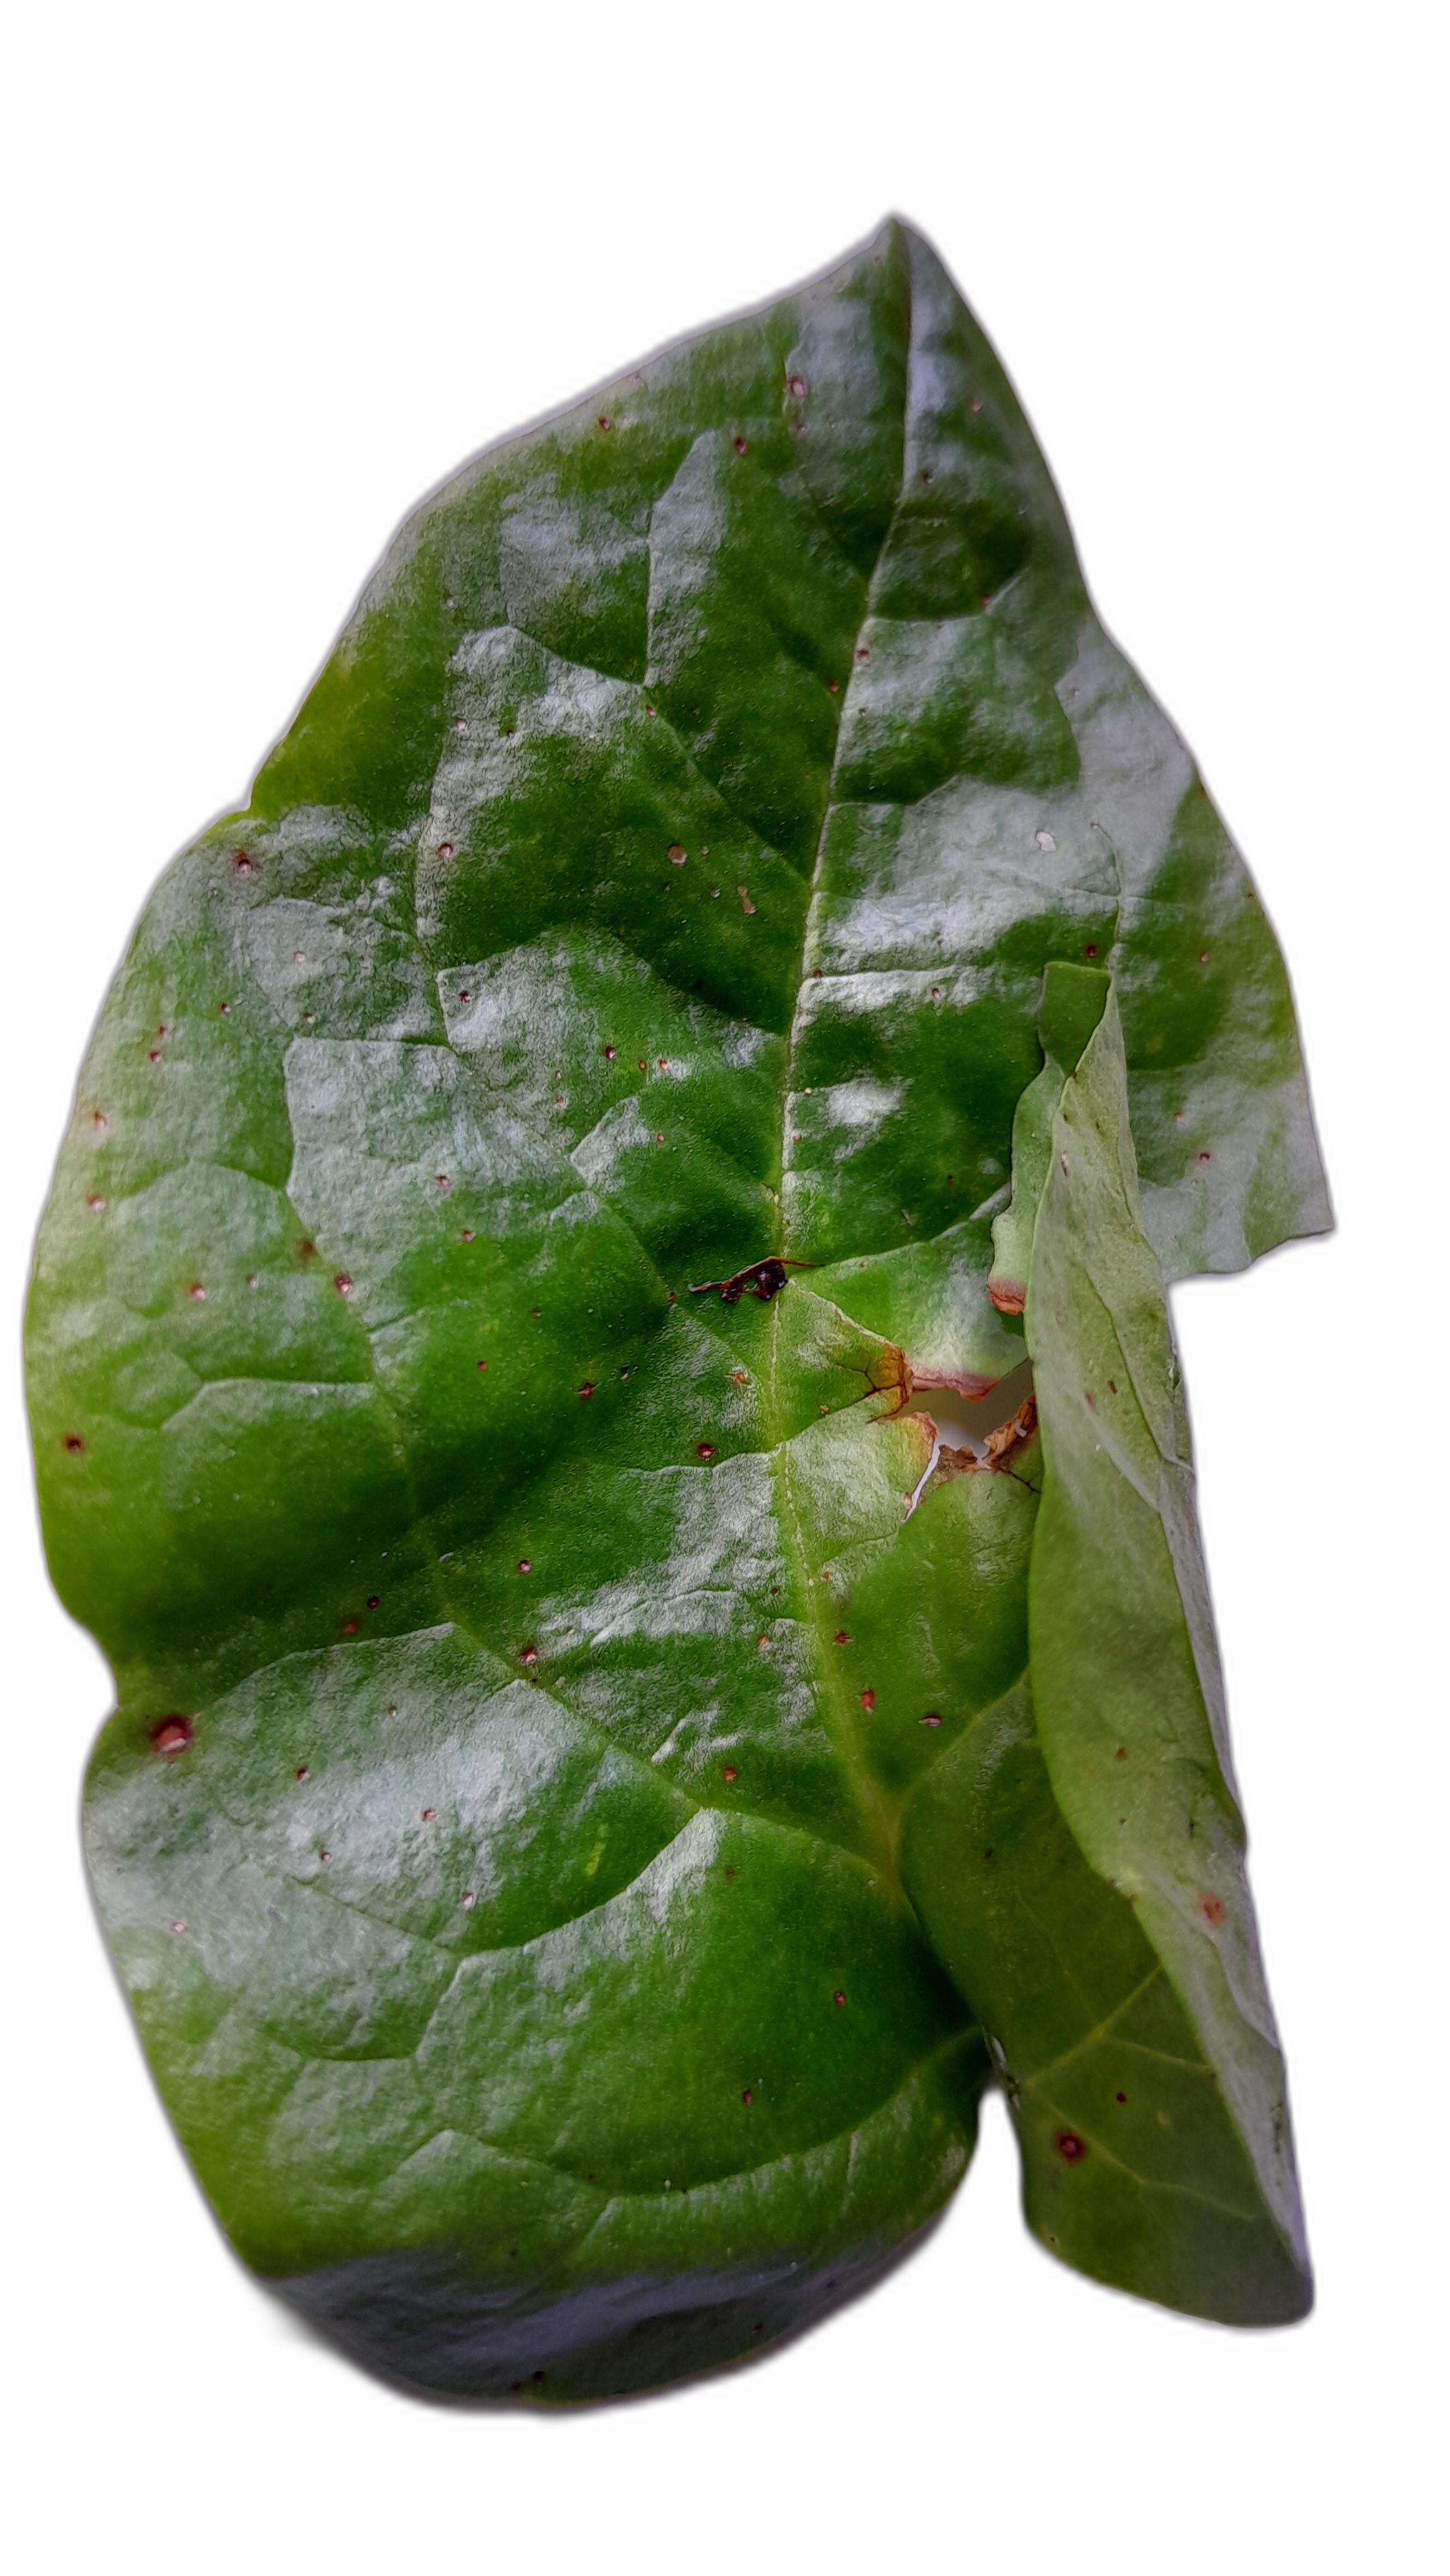
Label: Anthracnose